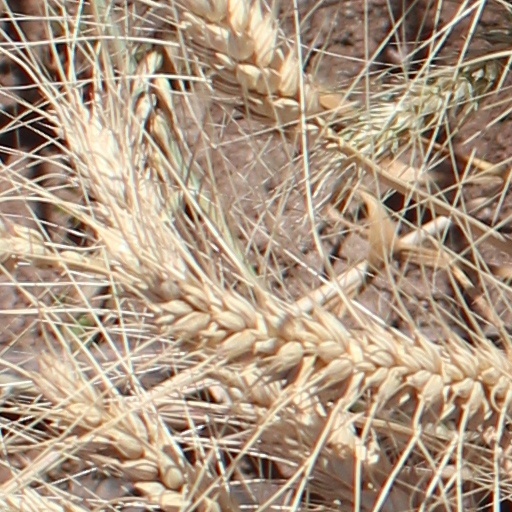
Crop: wheat